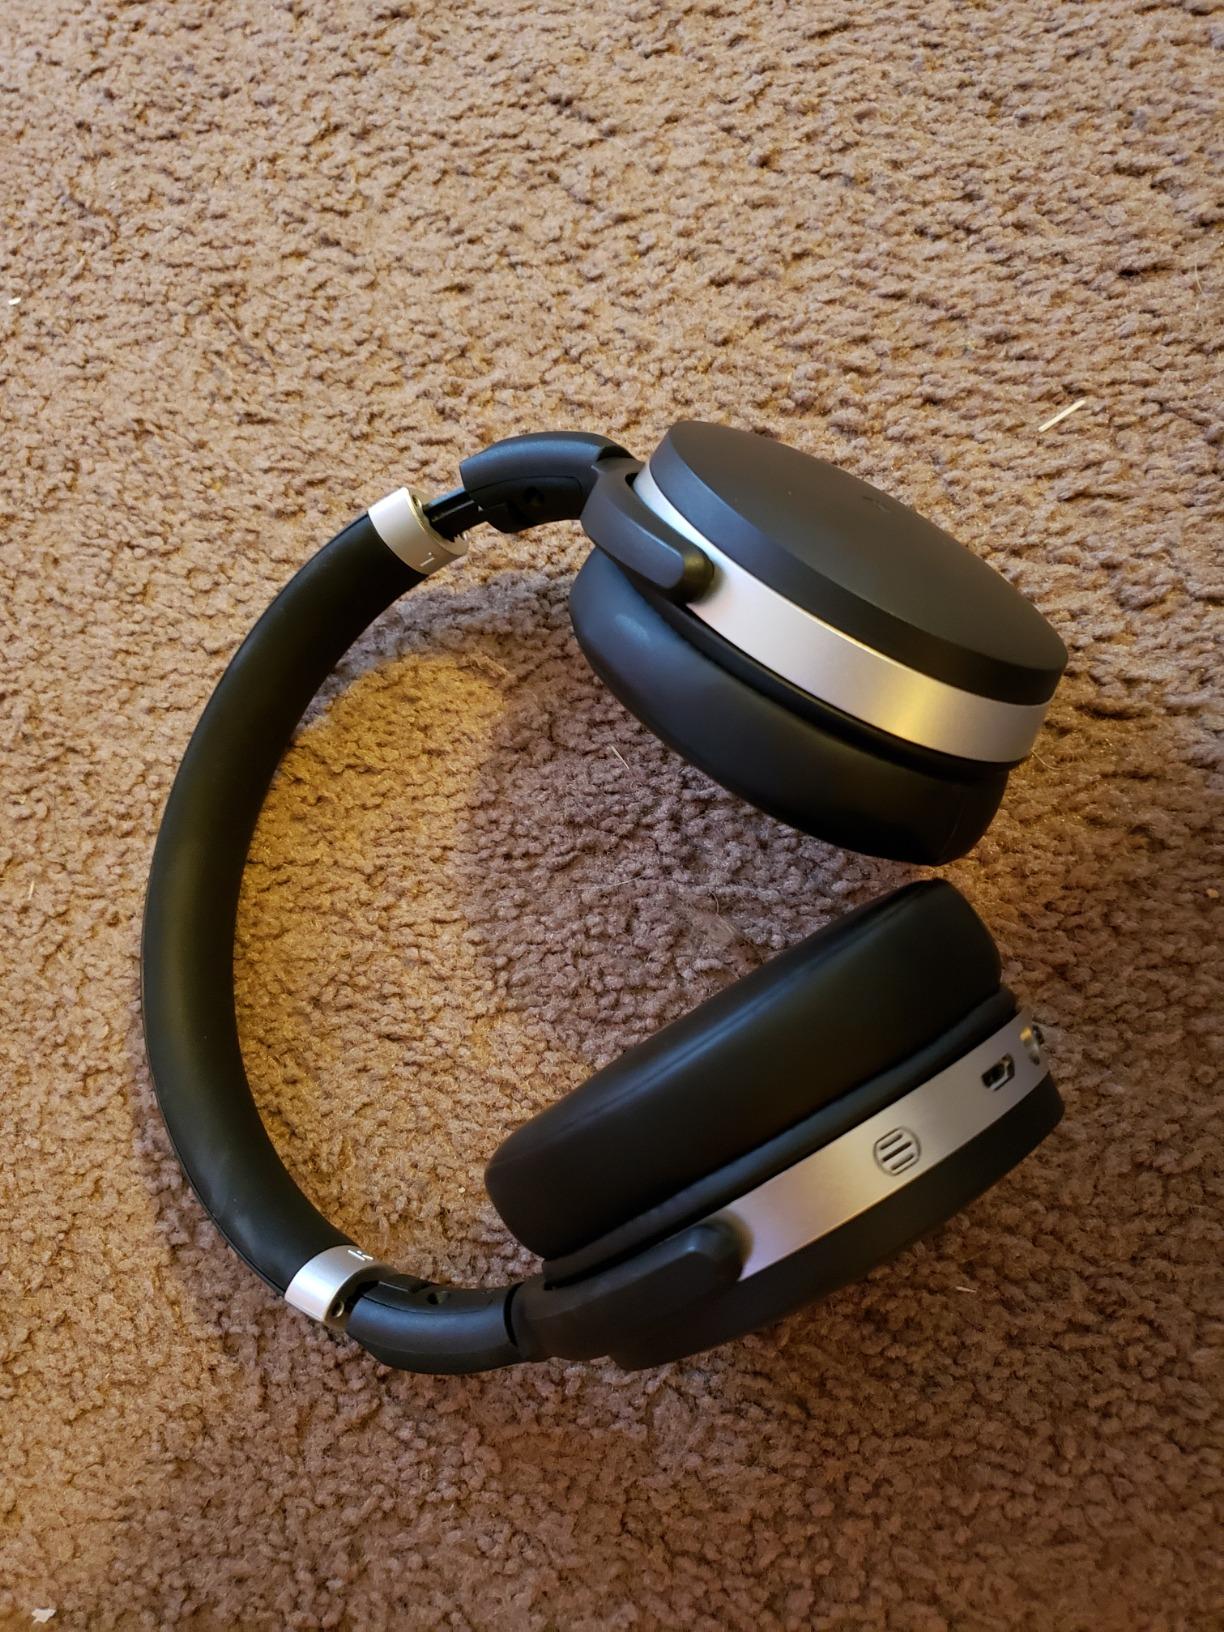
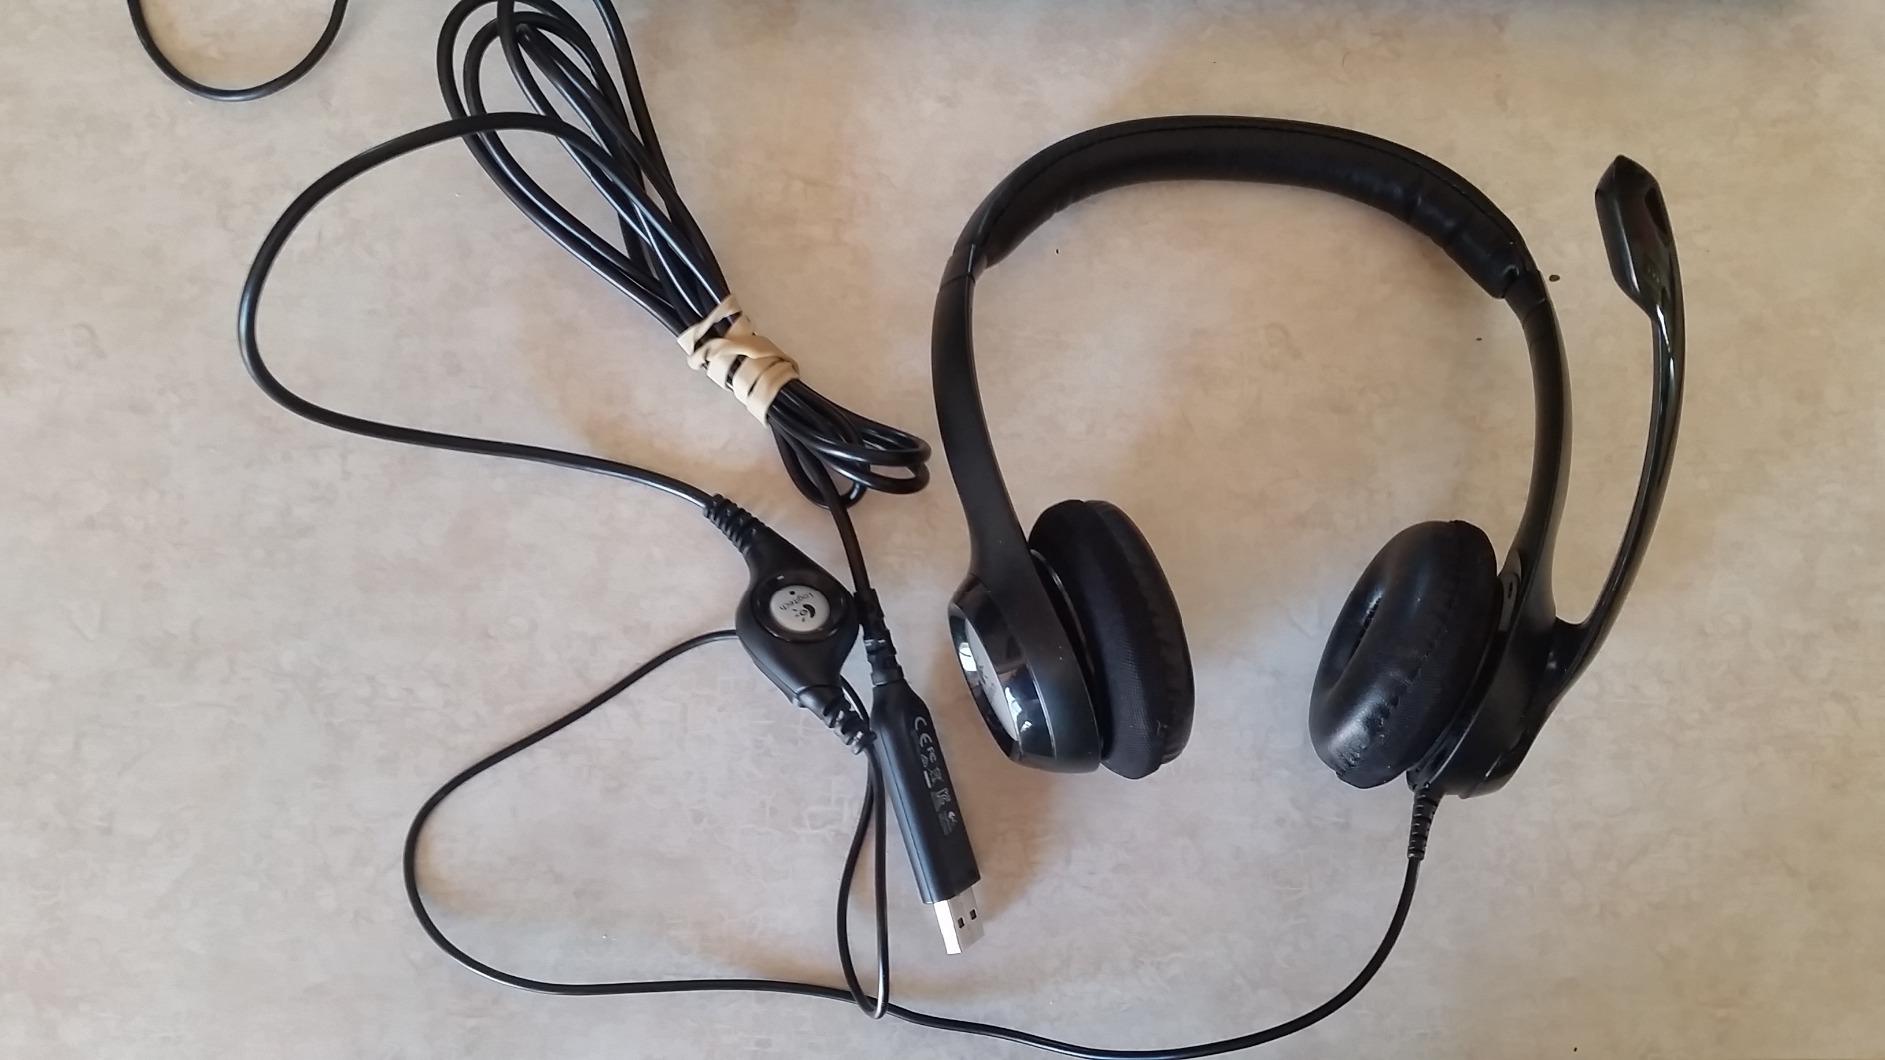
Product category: headphones
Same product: no